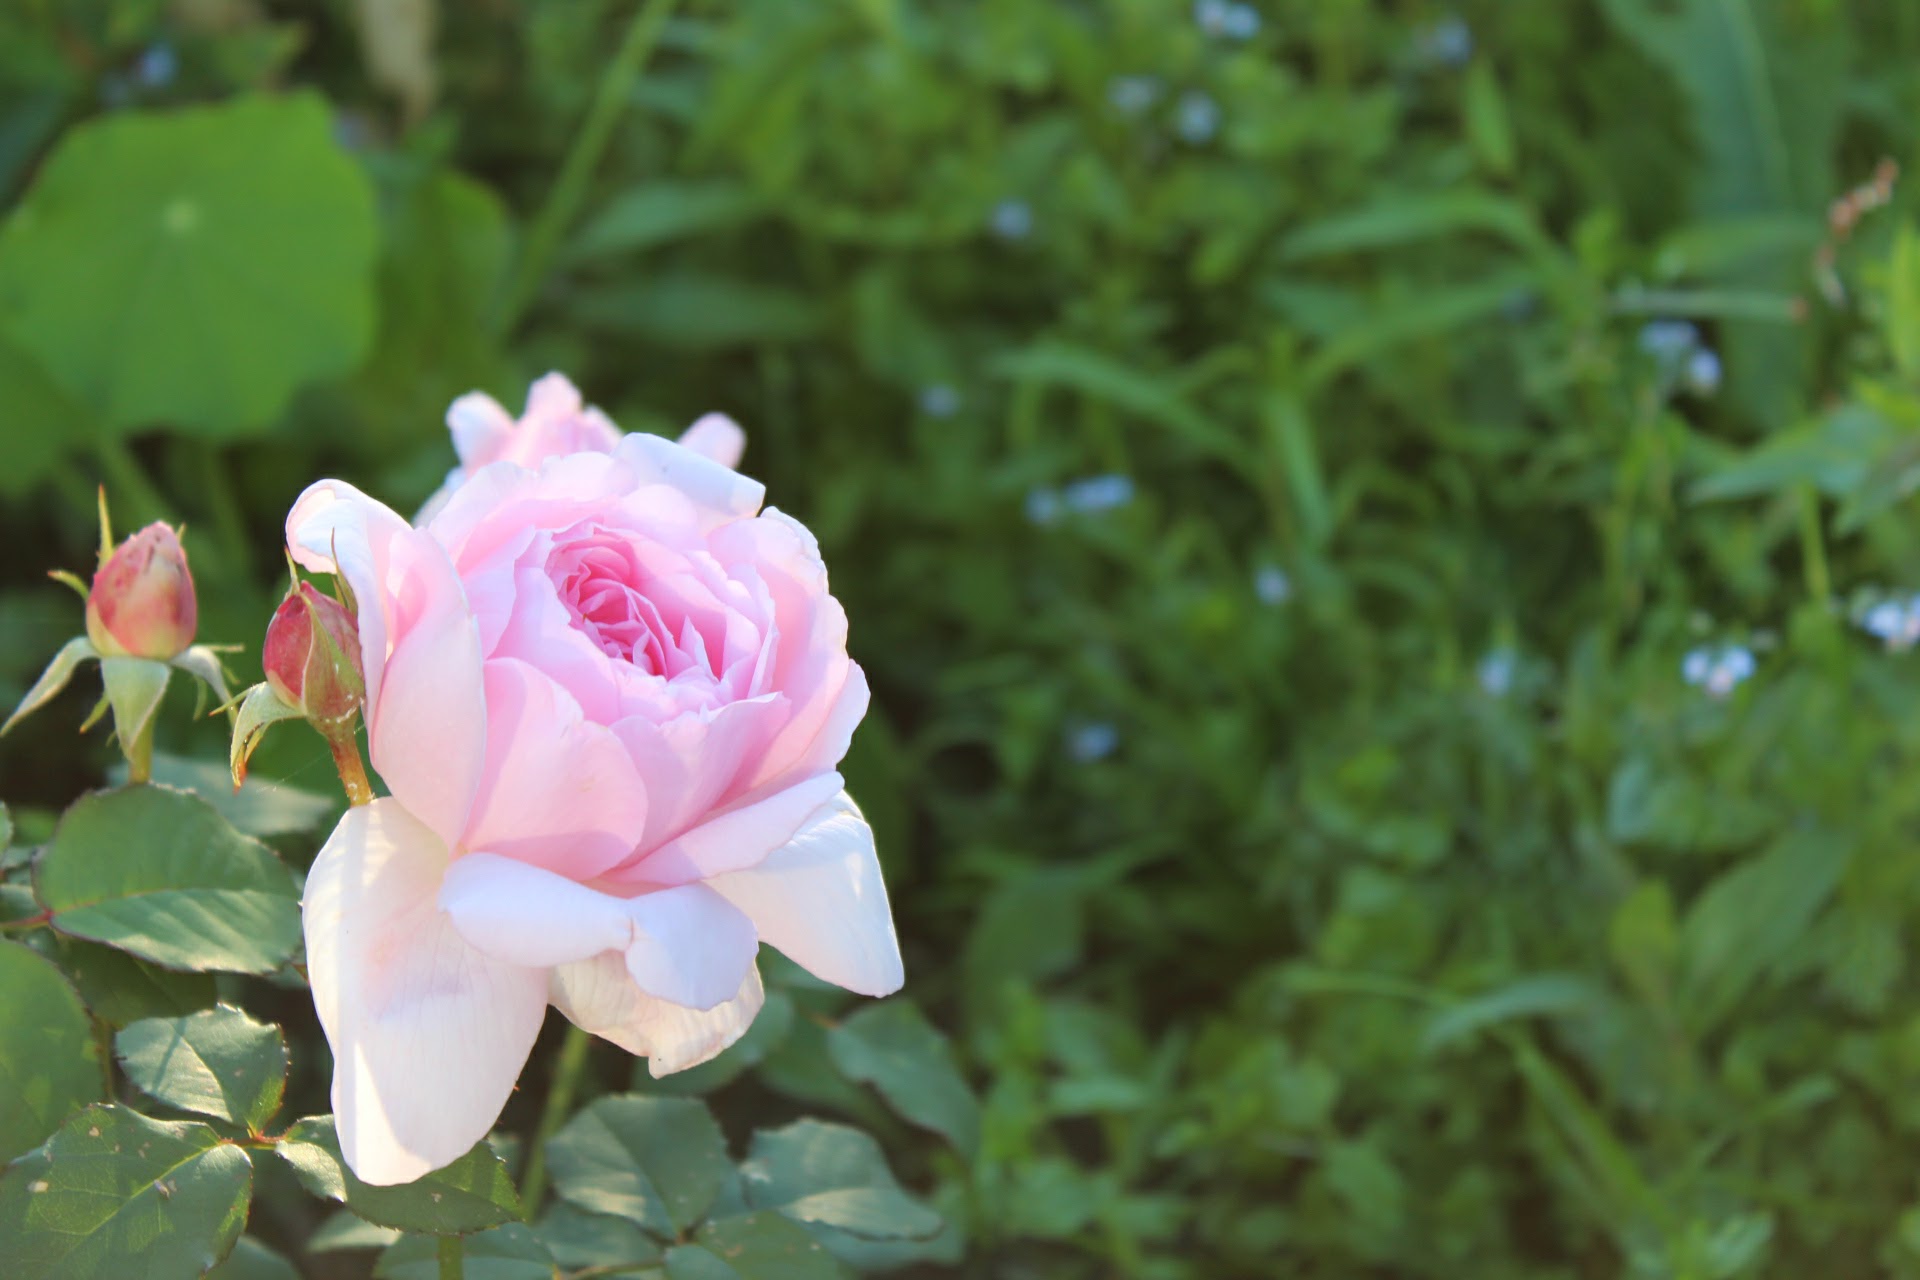
flower, rose, rose family, plant, pink, flowering plant, flora, rose order, rosa centifolia, garden roses, petal, floribunda, china rose, spring, plant stem, annual plant, grass, computer wallpaper, rosa wichuraiana, aquatic plant